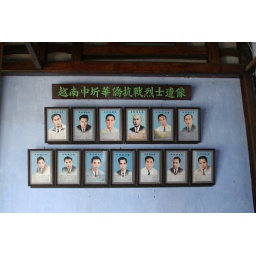
A wall of portraits in a government building in Hoi An